Serafim Tulikov

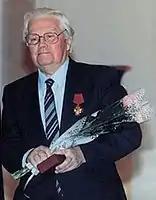
Serafim Tulikov after awarding the composer the Order of Merit for the Fatherland, 1999

Serafim Sergeyevich Tulikov (July 7, 1914 – January 29, 2004) was a Russian and Soviet composer, who was born in the Imperial Russia, and died in Russia. He was often credited as Tulikov in his musical works and his cameo appearance in Russian television series. Serafim Tulikov is known for his patriotic and officially ideological compositions.